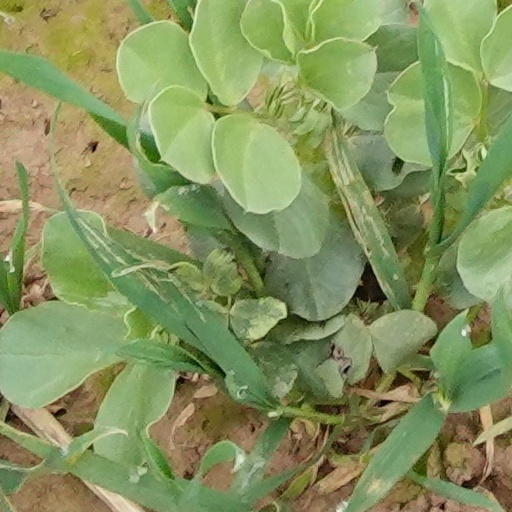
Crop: wheat